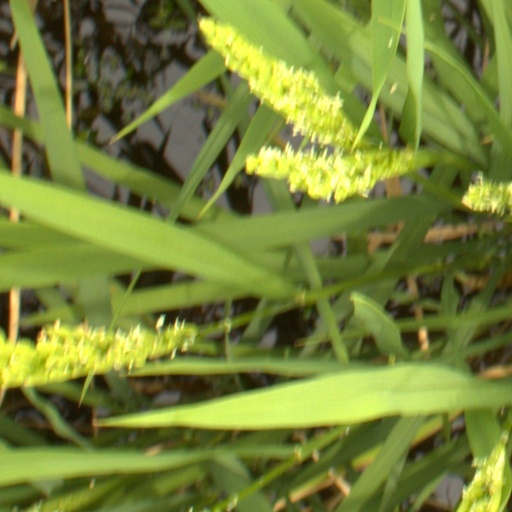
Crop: rice